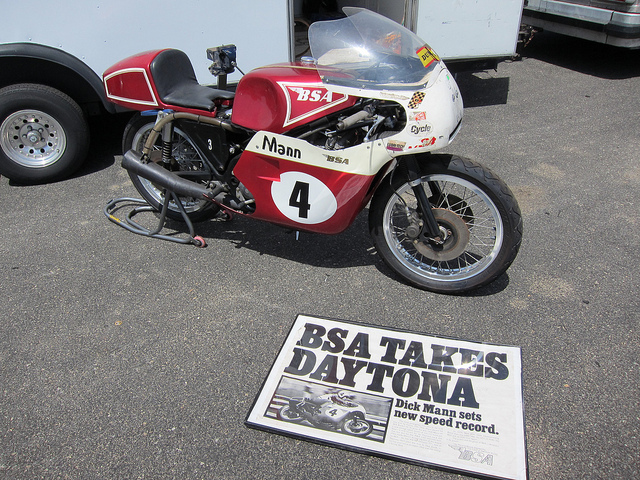
A motorcycle parked next to a truck.

a motorcycle parked near a new paper near a bus